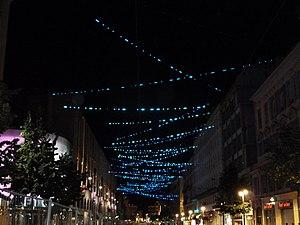
Œuvre ""L’amorse du bleu"" de Yann Kersalé sur l’avenue Jean Médecin, Nice"
Yann Kersalé est un plasticien français né le 17 février 1955 à Paris.
La ligne 1 du tramway de Nice, appelée T1, est une ligne de transport en commun en site propre du tramway de Nice exploitée par la régie Ligne d’Azur, mise en service en 2007 et reliant le quartier de Saint-Sylvestre au quartier Pasteur de la commune de Nice, en suivant un tracé desservant le centre de la ville.